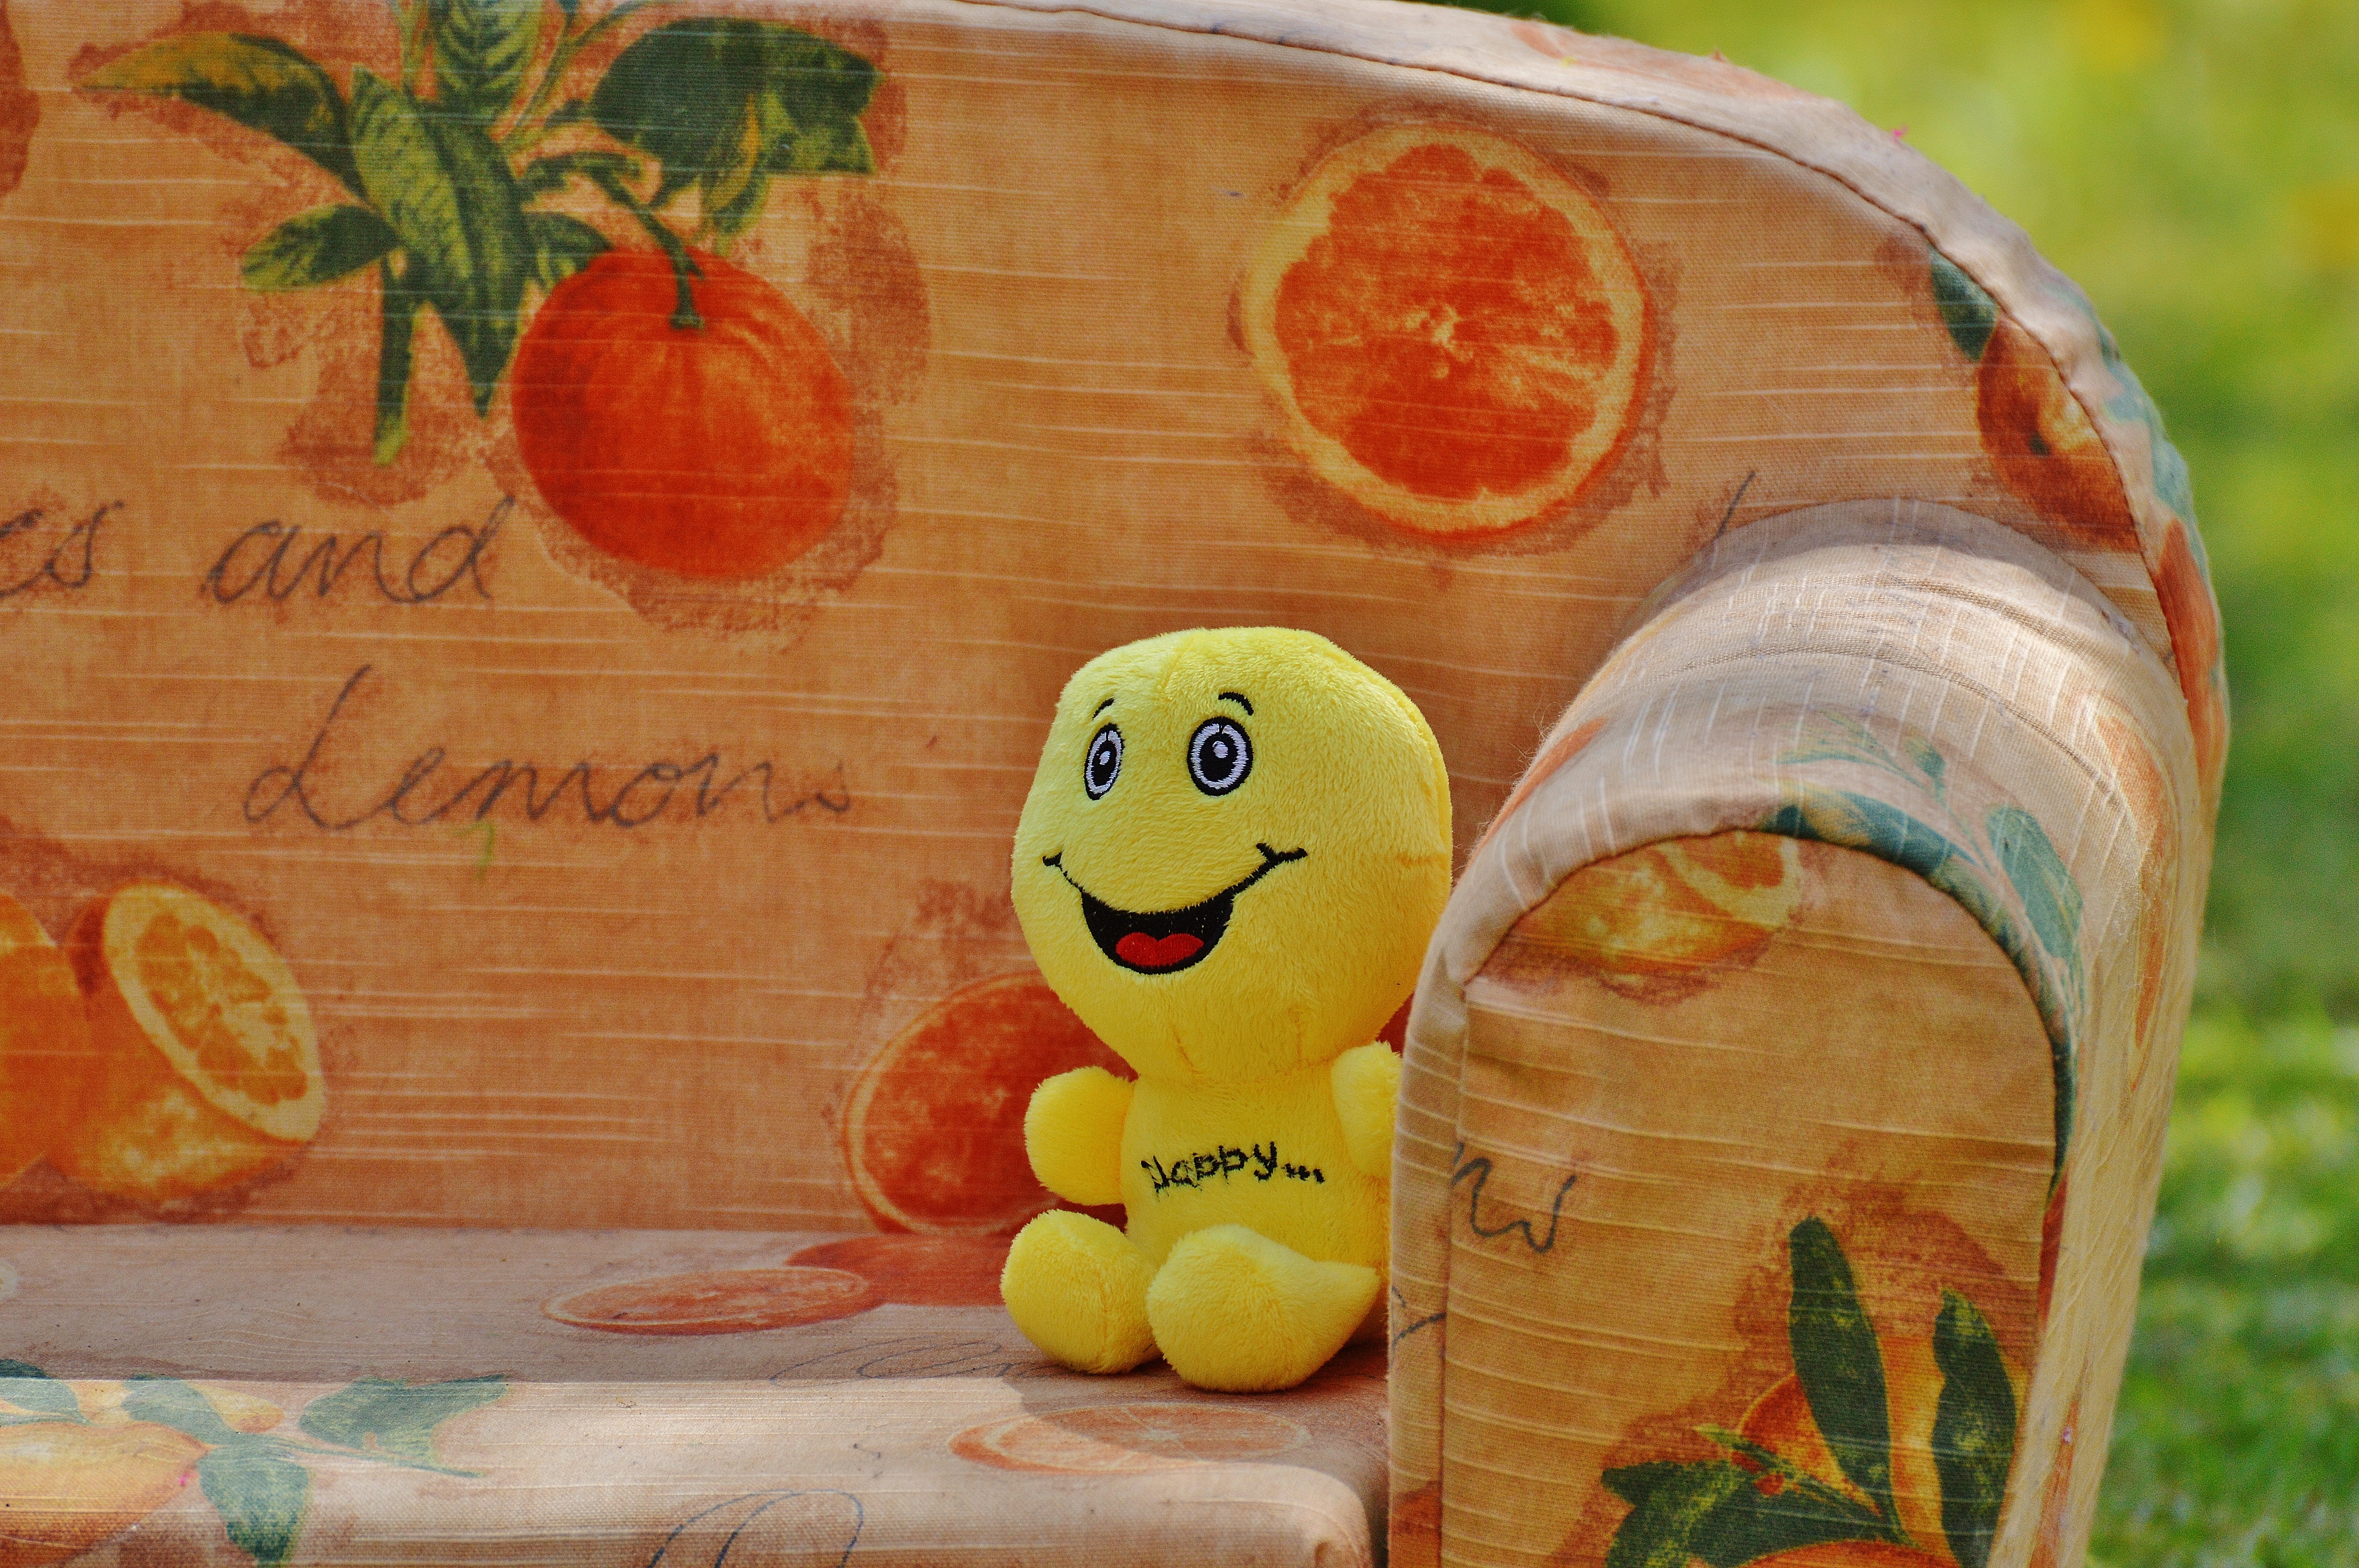
sweet, flower, cute, food, green, produce, color, autumn, pumpkin, yellow, sofa, still life, smile, couch, painting, laugh, start, cheerful, art, happy, happiness, courage, funny, joy, day, plush, emotion, positive, beginning, smiley, good mood, emoticon, keep smiling, joy of life, laughing face, life is beautiful, pep talk, frohnatur